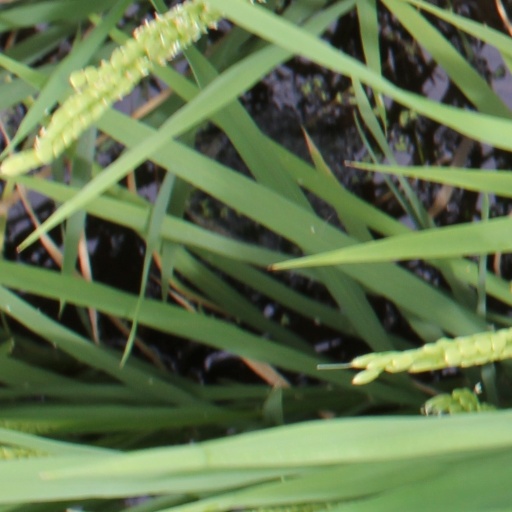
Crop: rice